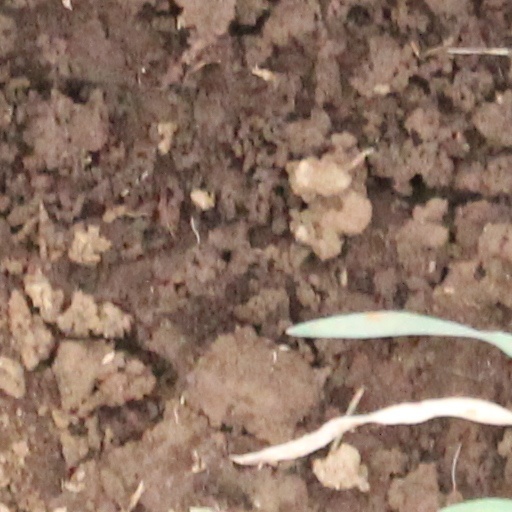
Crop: wheat